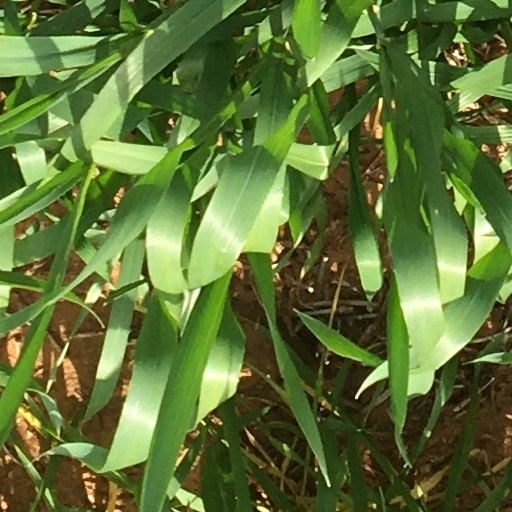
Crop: wheat